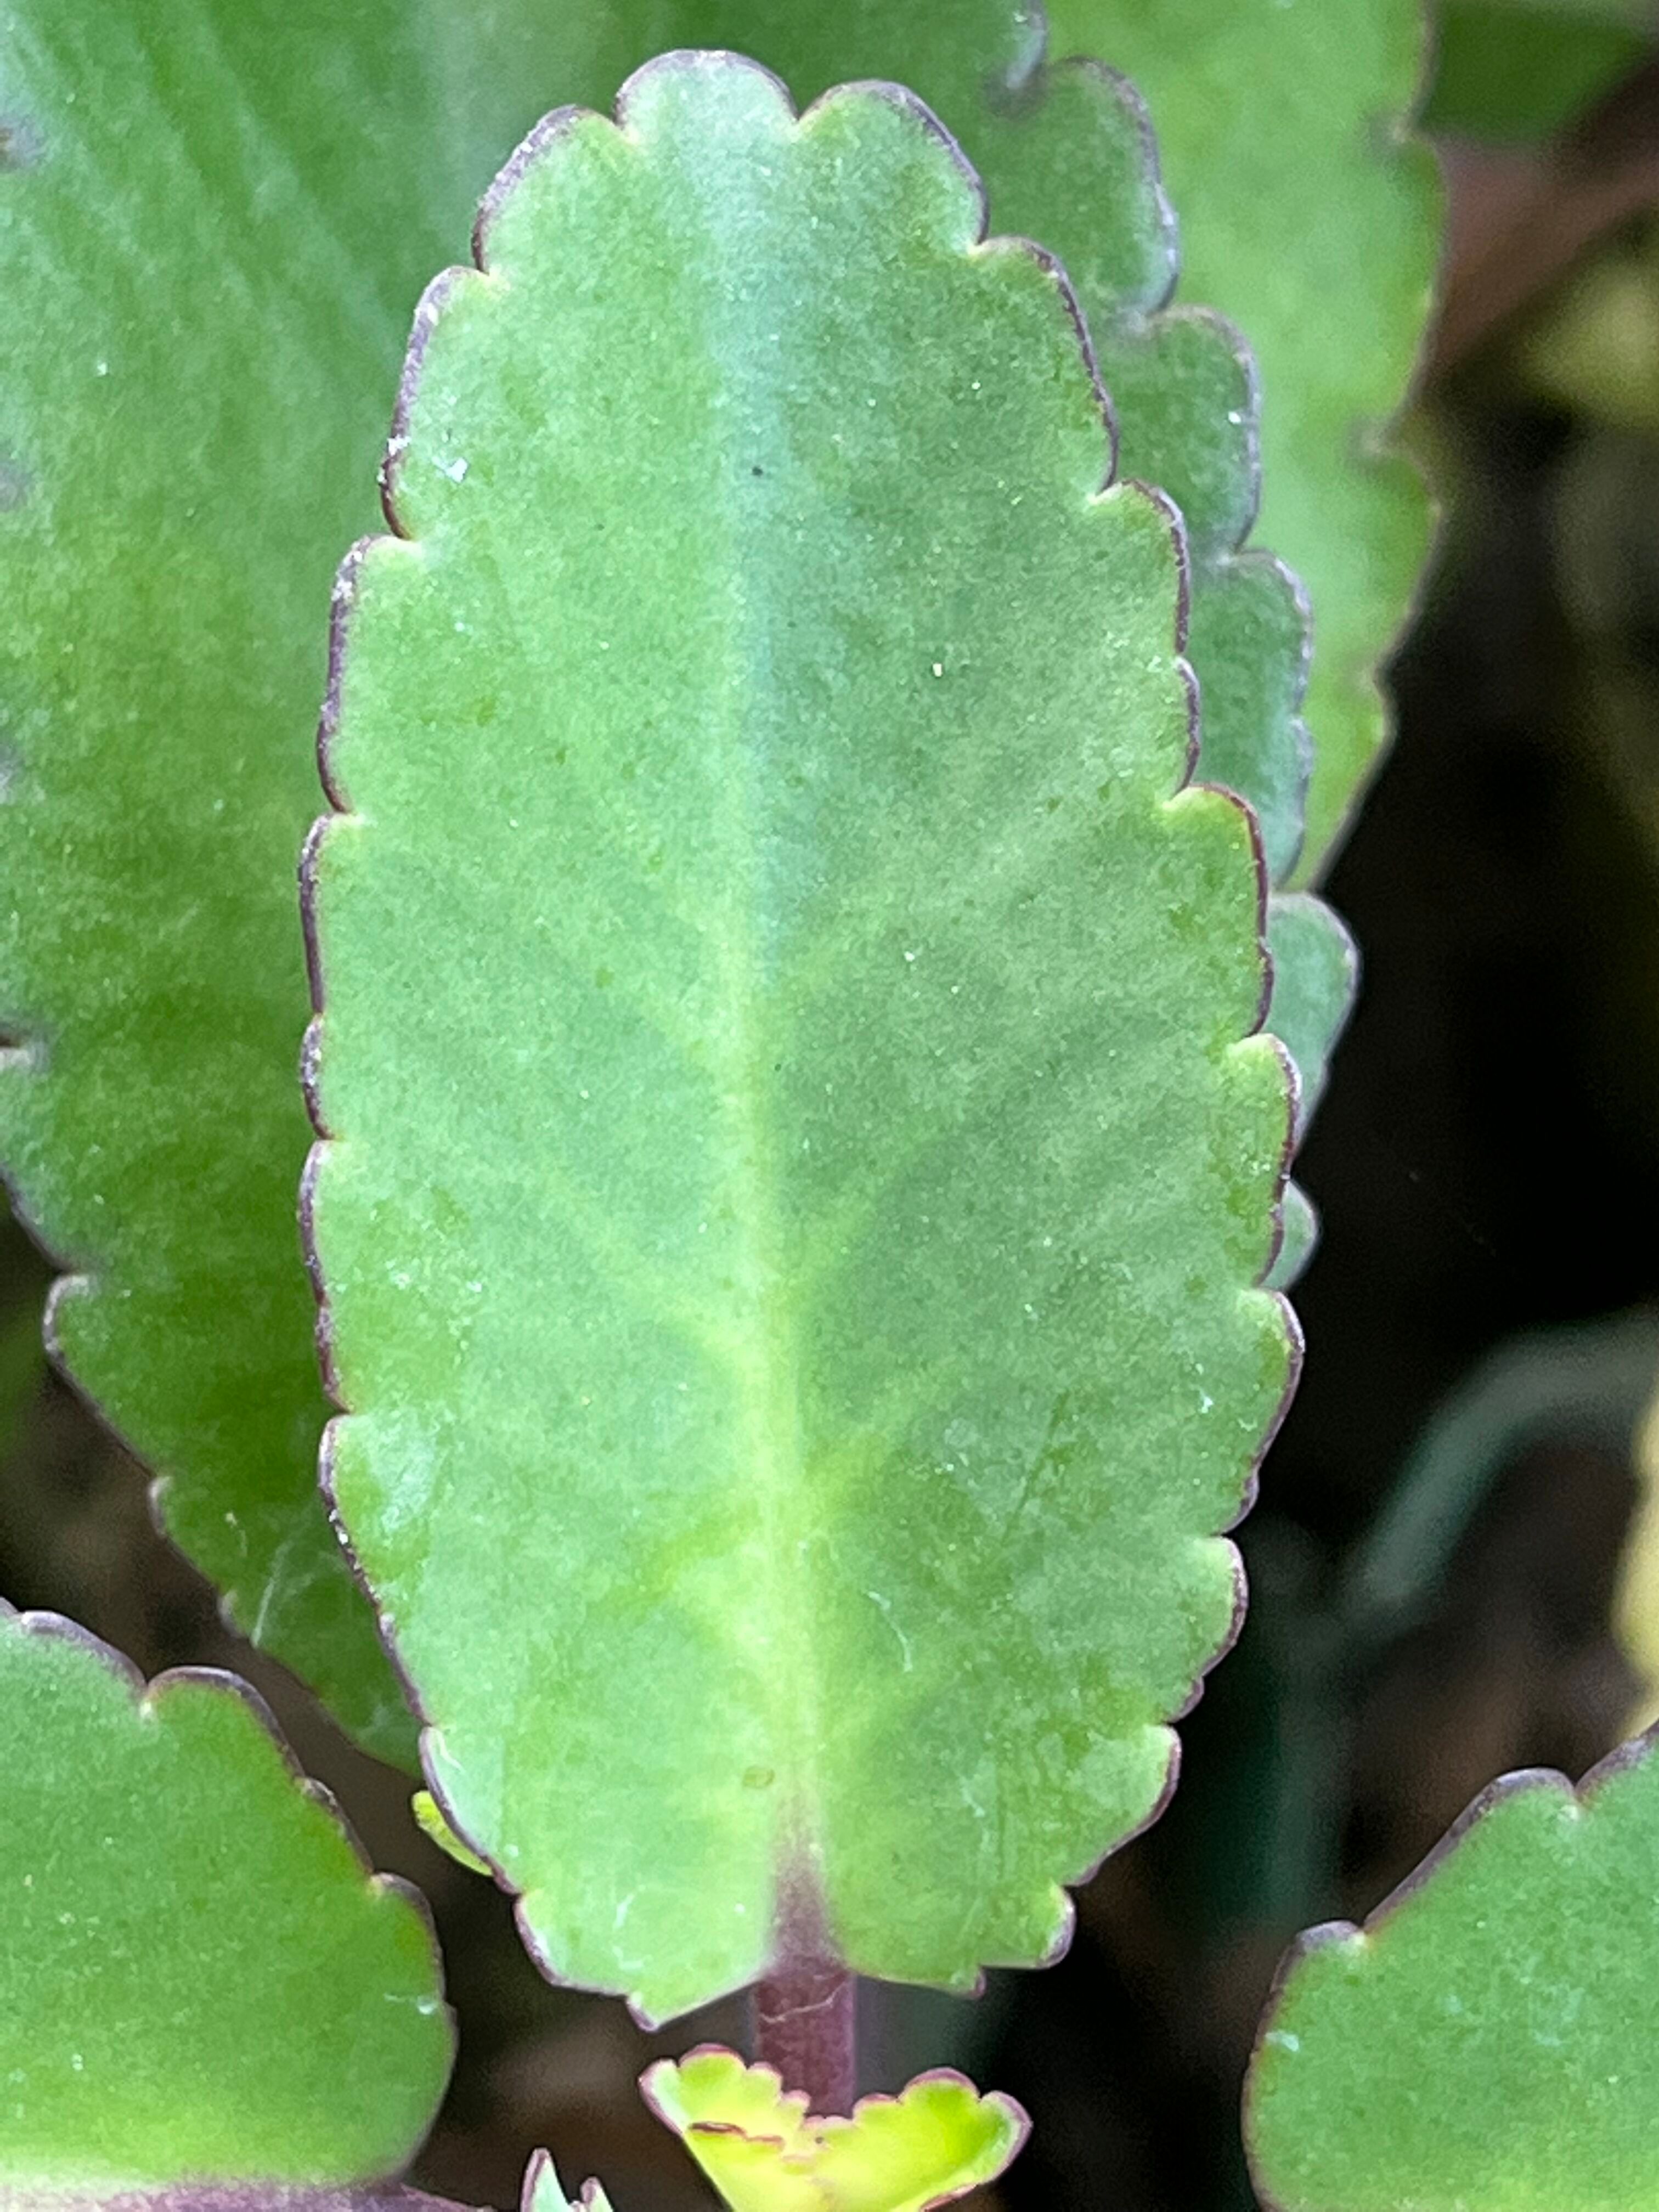
Plant species: kalanchoe-pinnata